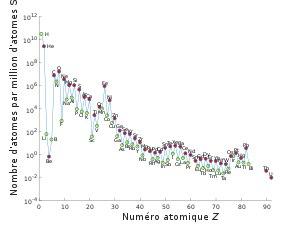
Cet article recense l'abondance des éléments dans la croûte terrestre. Il donne une estimation de leurs clarkes.